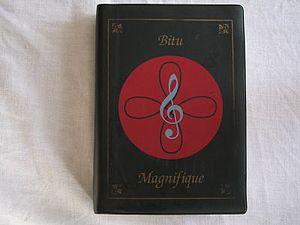
Un chansonnier estudiantin est un recueil de chansons estudiantines folkloriques.